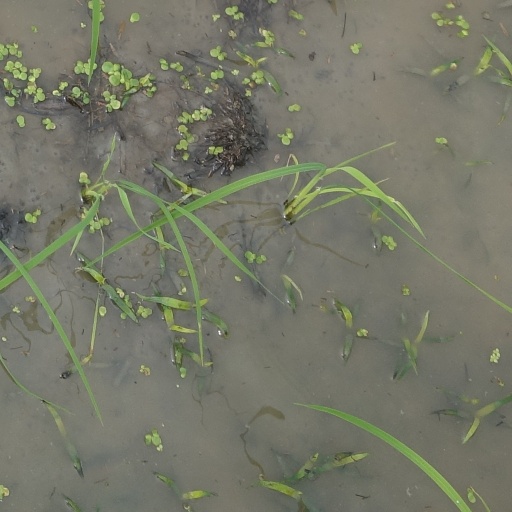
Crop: rice